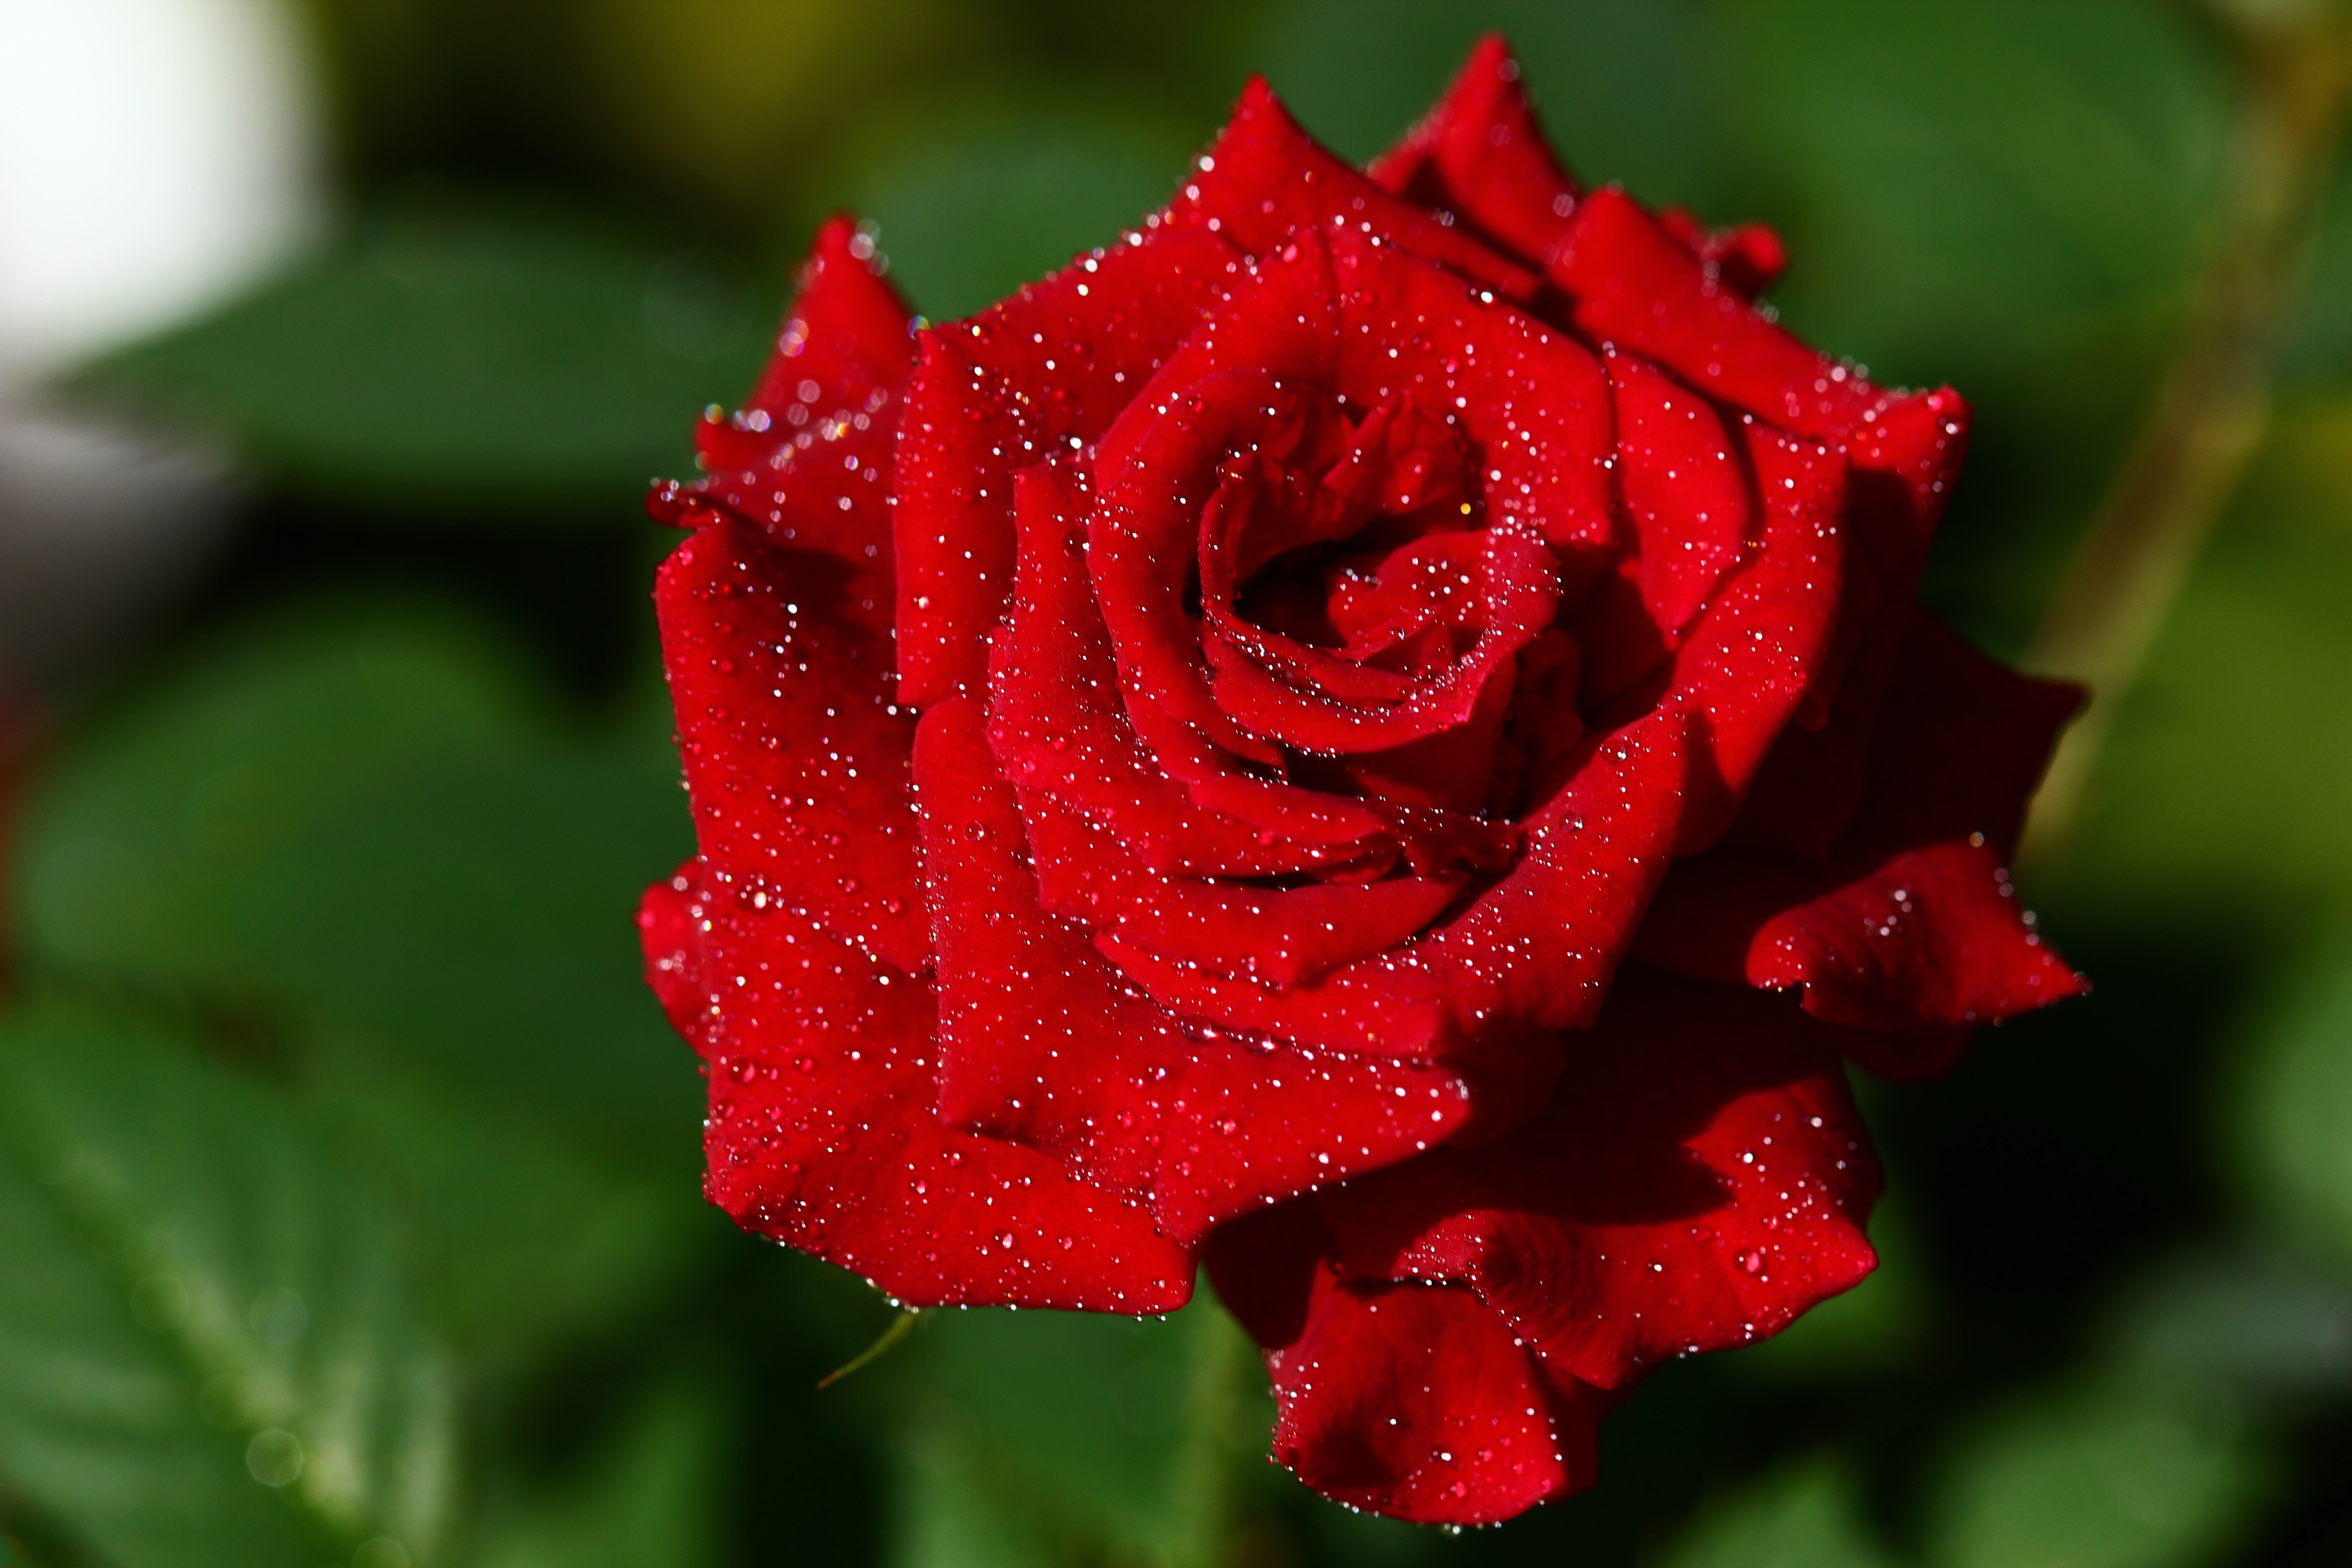
dew, plant, rain, flower, petal, love, rose, red, romance, flora, red rose, moist, floribunda, macro photography, flowering plant, garden roses, rose family, annual plant, plant stem, land plant, rose order